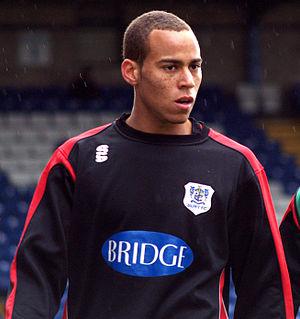
Elliott Bennett, né le 18 décembre 1988 à Telford, est un footballeur anglais qui évolue au poste de milieu de terrain aux Blackburn Rovers.